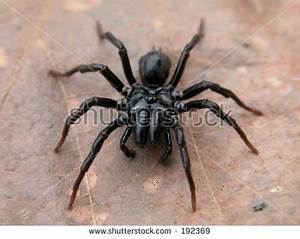
Label: spider